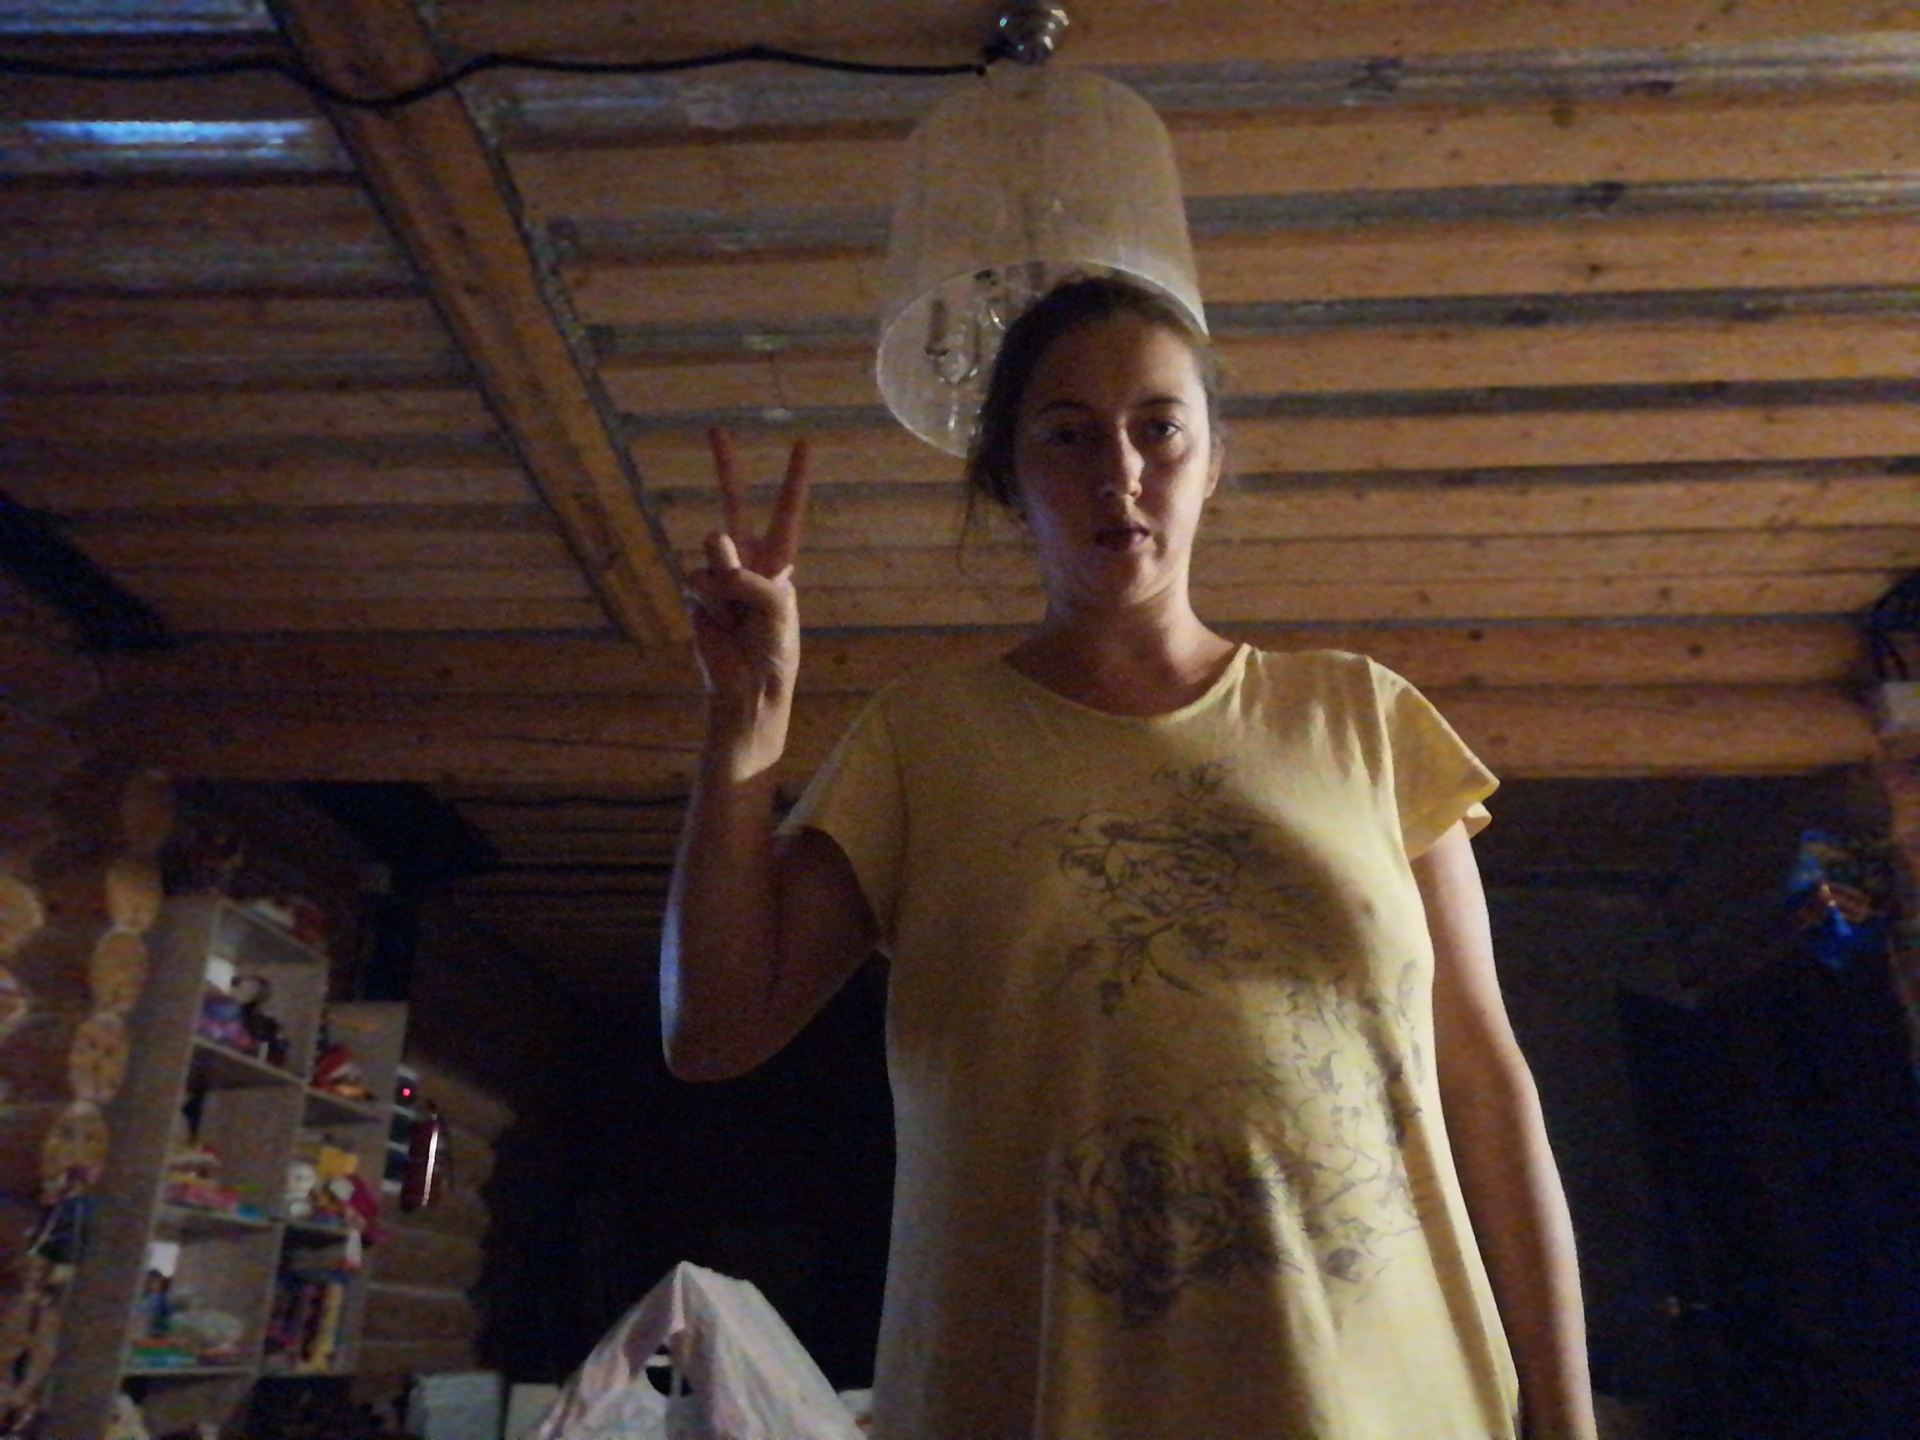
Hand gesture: peace